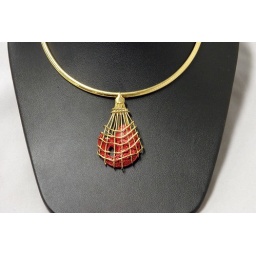
Hand carved ancient cinnabar fish captured in handmade 18k yellow gold net.